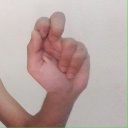
अक्षर: ढ